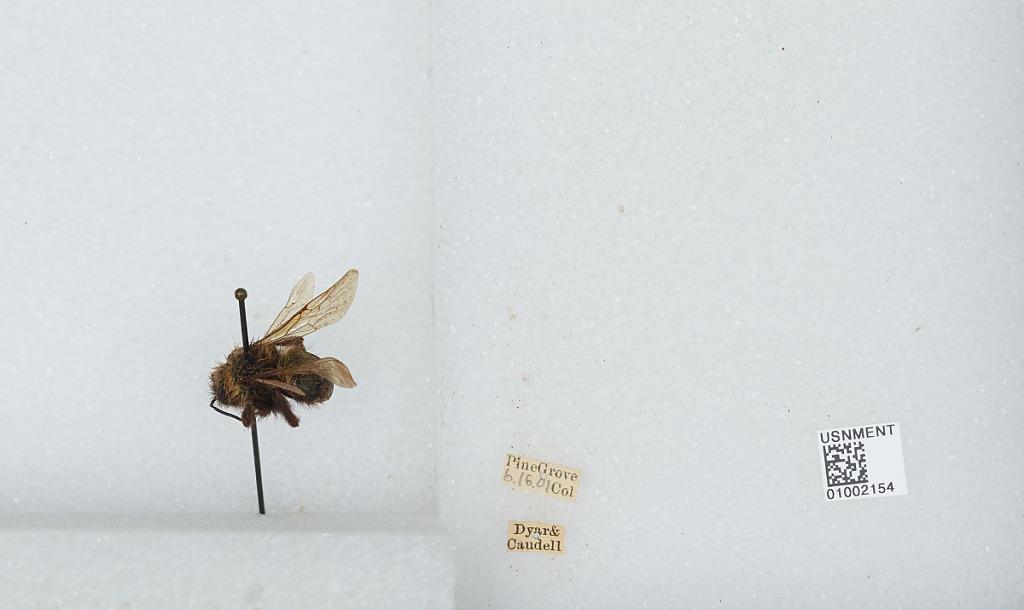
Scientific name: Bombus (Fervidobombus) fervidus fervidus (Fabricius)
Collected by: Dyar & Caudell
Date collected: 1901-6-16
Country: United States
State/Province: Colorado
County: Jefferson
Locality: Pine Grove
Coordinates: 39.41, -105.322